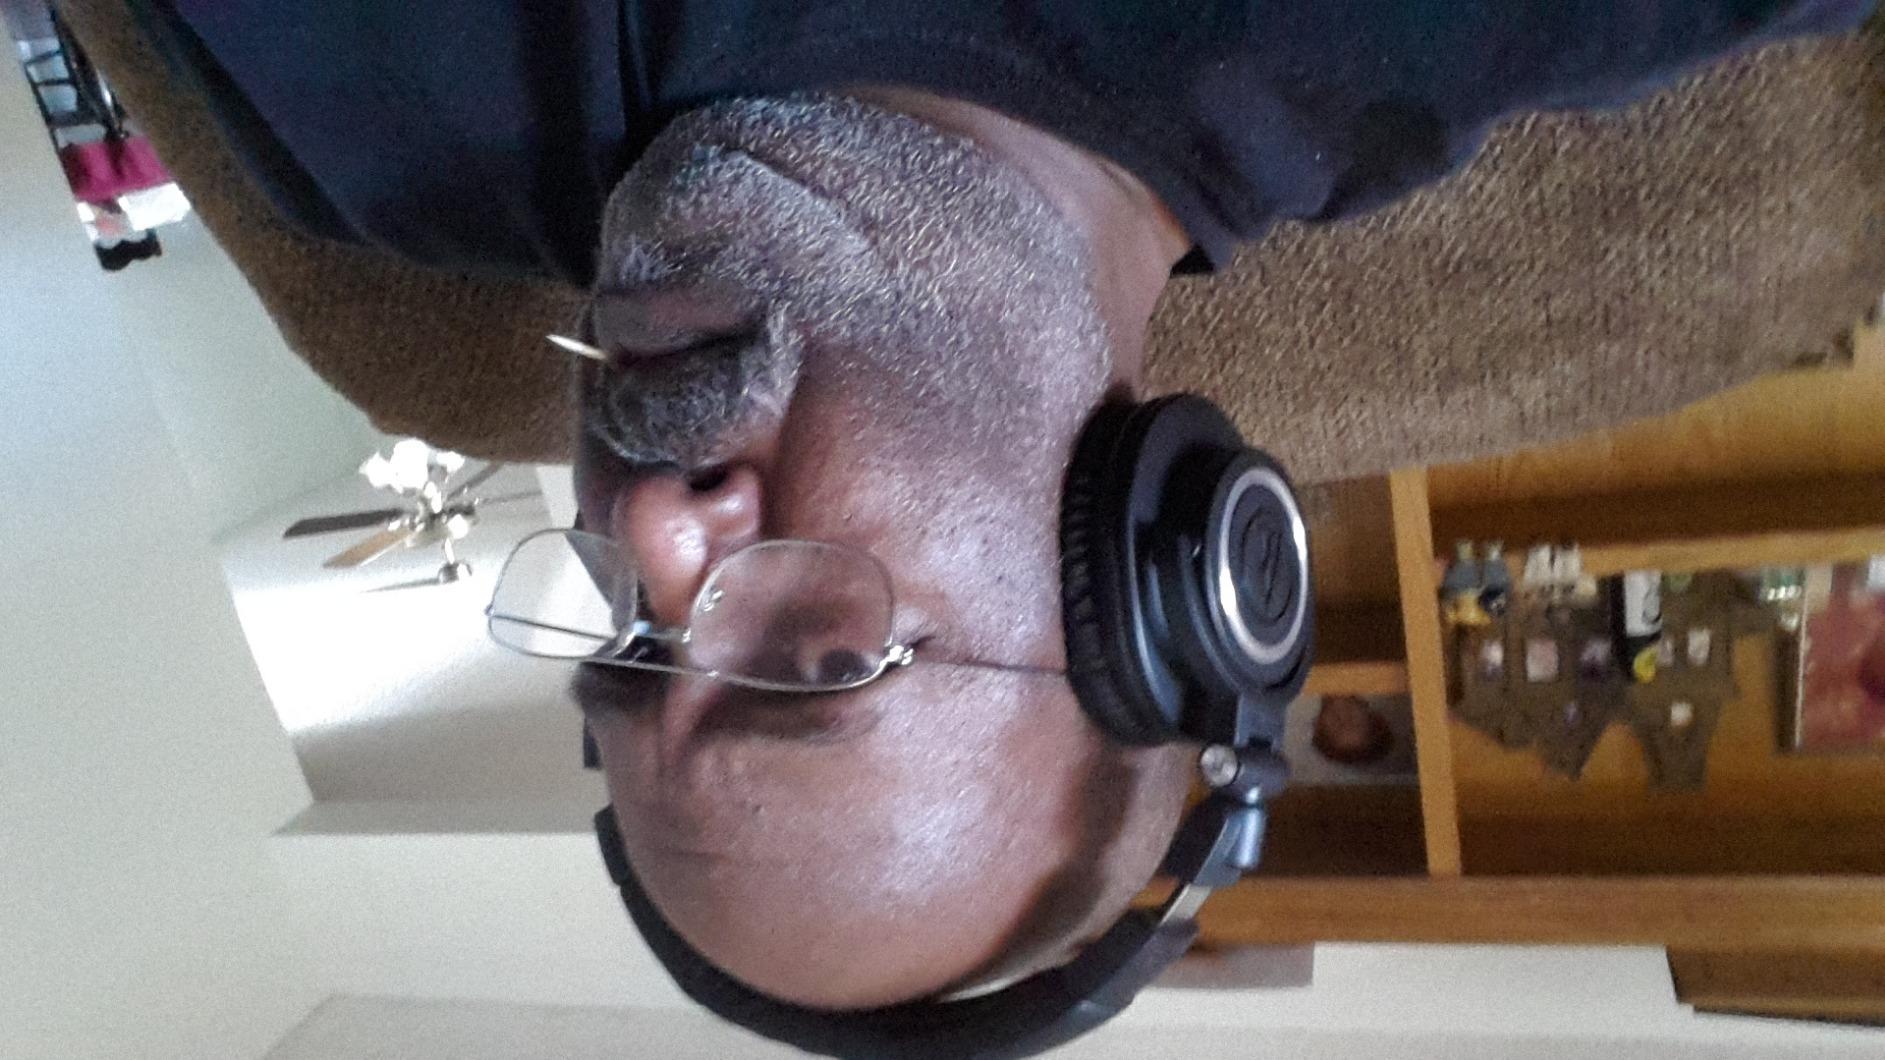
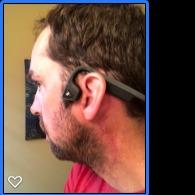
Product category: headphones
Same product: no